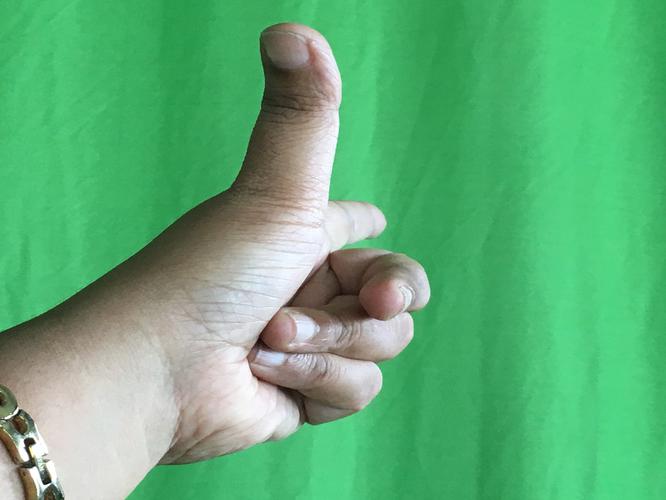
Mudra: Chandrakala
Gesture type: single_hand